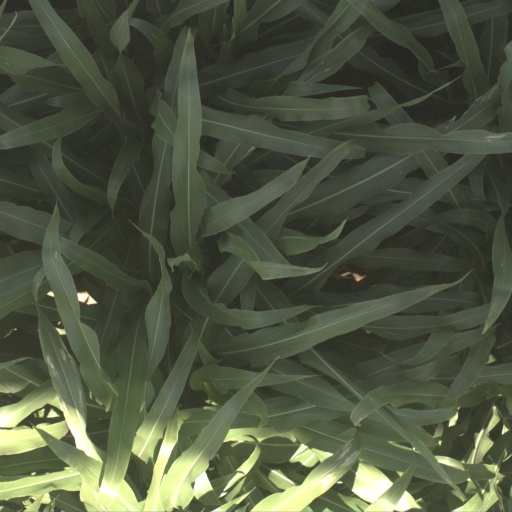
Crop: sorghum